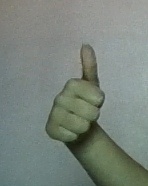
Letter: aleff